Pleasant View Home

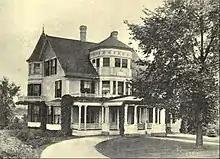
Pleasant View as it looked when Eddy lived there

Mary Baker Eddy, an American religions leader and the founder of The First Church of Christ, Scientist, lived in a house on 227 Pleasant Street known as "Pleasant View" from 1892 until 1908, at which point she moved to an estate at 400 Beacon Street, Chestnut Hill, Massachusetts. She was well known in Concord, New Hampshire, where Pleasant View was located, and gave money to various philanthropic causes of the city— including providing shoes for local children; and contributing funds for paving streets, the State Fair Grounds, and the local Christian Science church.